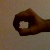
The image shows a hand gesture representing the number 0 in Indian Sign Language.